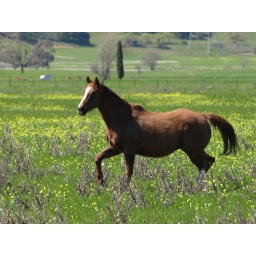
Prancing in a field of wild flowers